Eurypterus

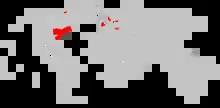
Locations where "Eurypterus" fossils have been found

They are now only known from fossils from North America, Europe, and northwestern Asia, cratons that were the former components of Laurussia. While three species of "Eurypterus" were purportedly discovered in China in 1957, the evidence of them belonging to the genus (or if they were even eurypterids at all) is nonexistent. No other traces of "Eurypterus" in modern continents from Gondwana are currently known.